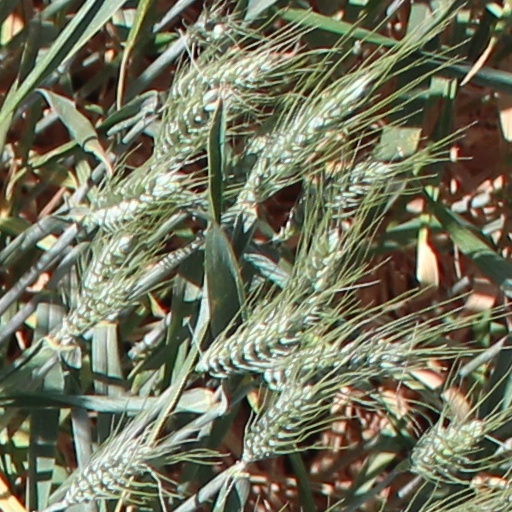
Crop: wheat